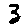
Label: 3